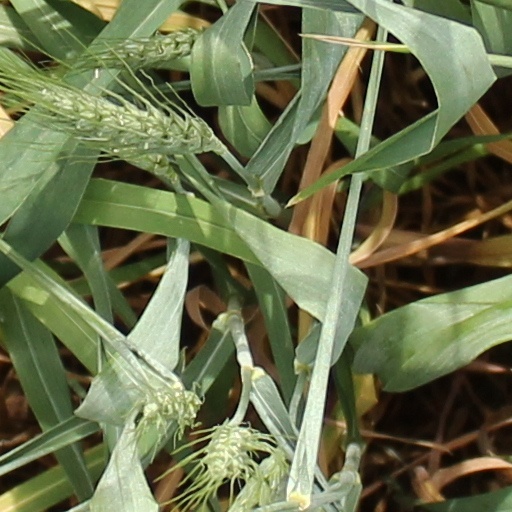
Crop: wheat